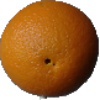
Label: Orange 1